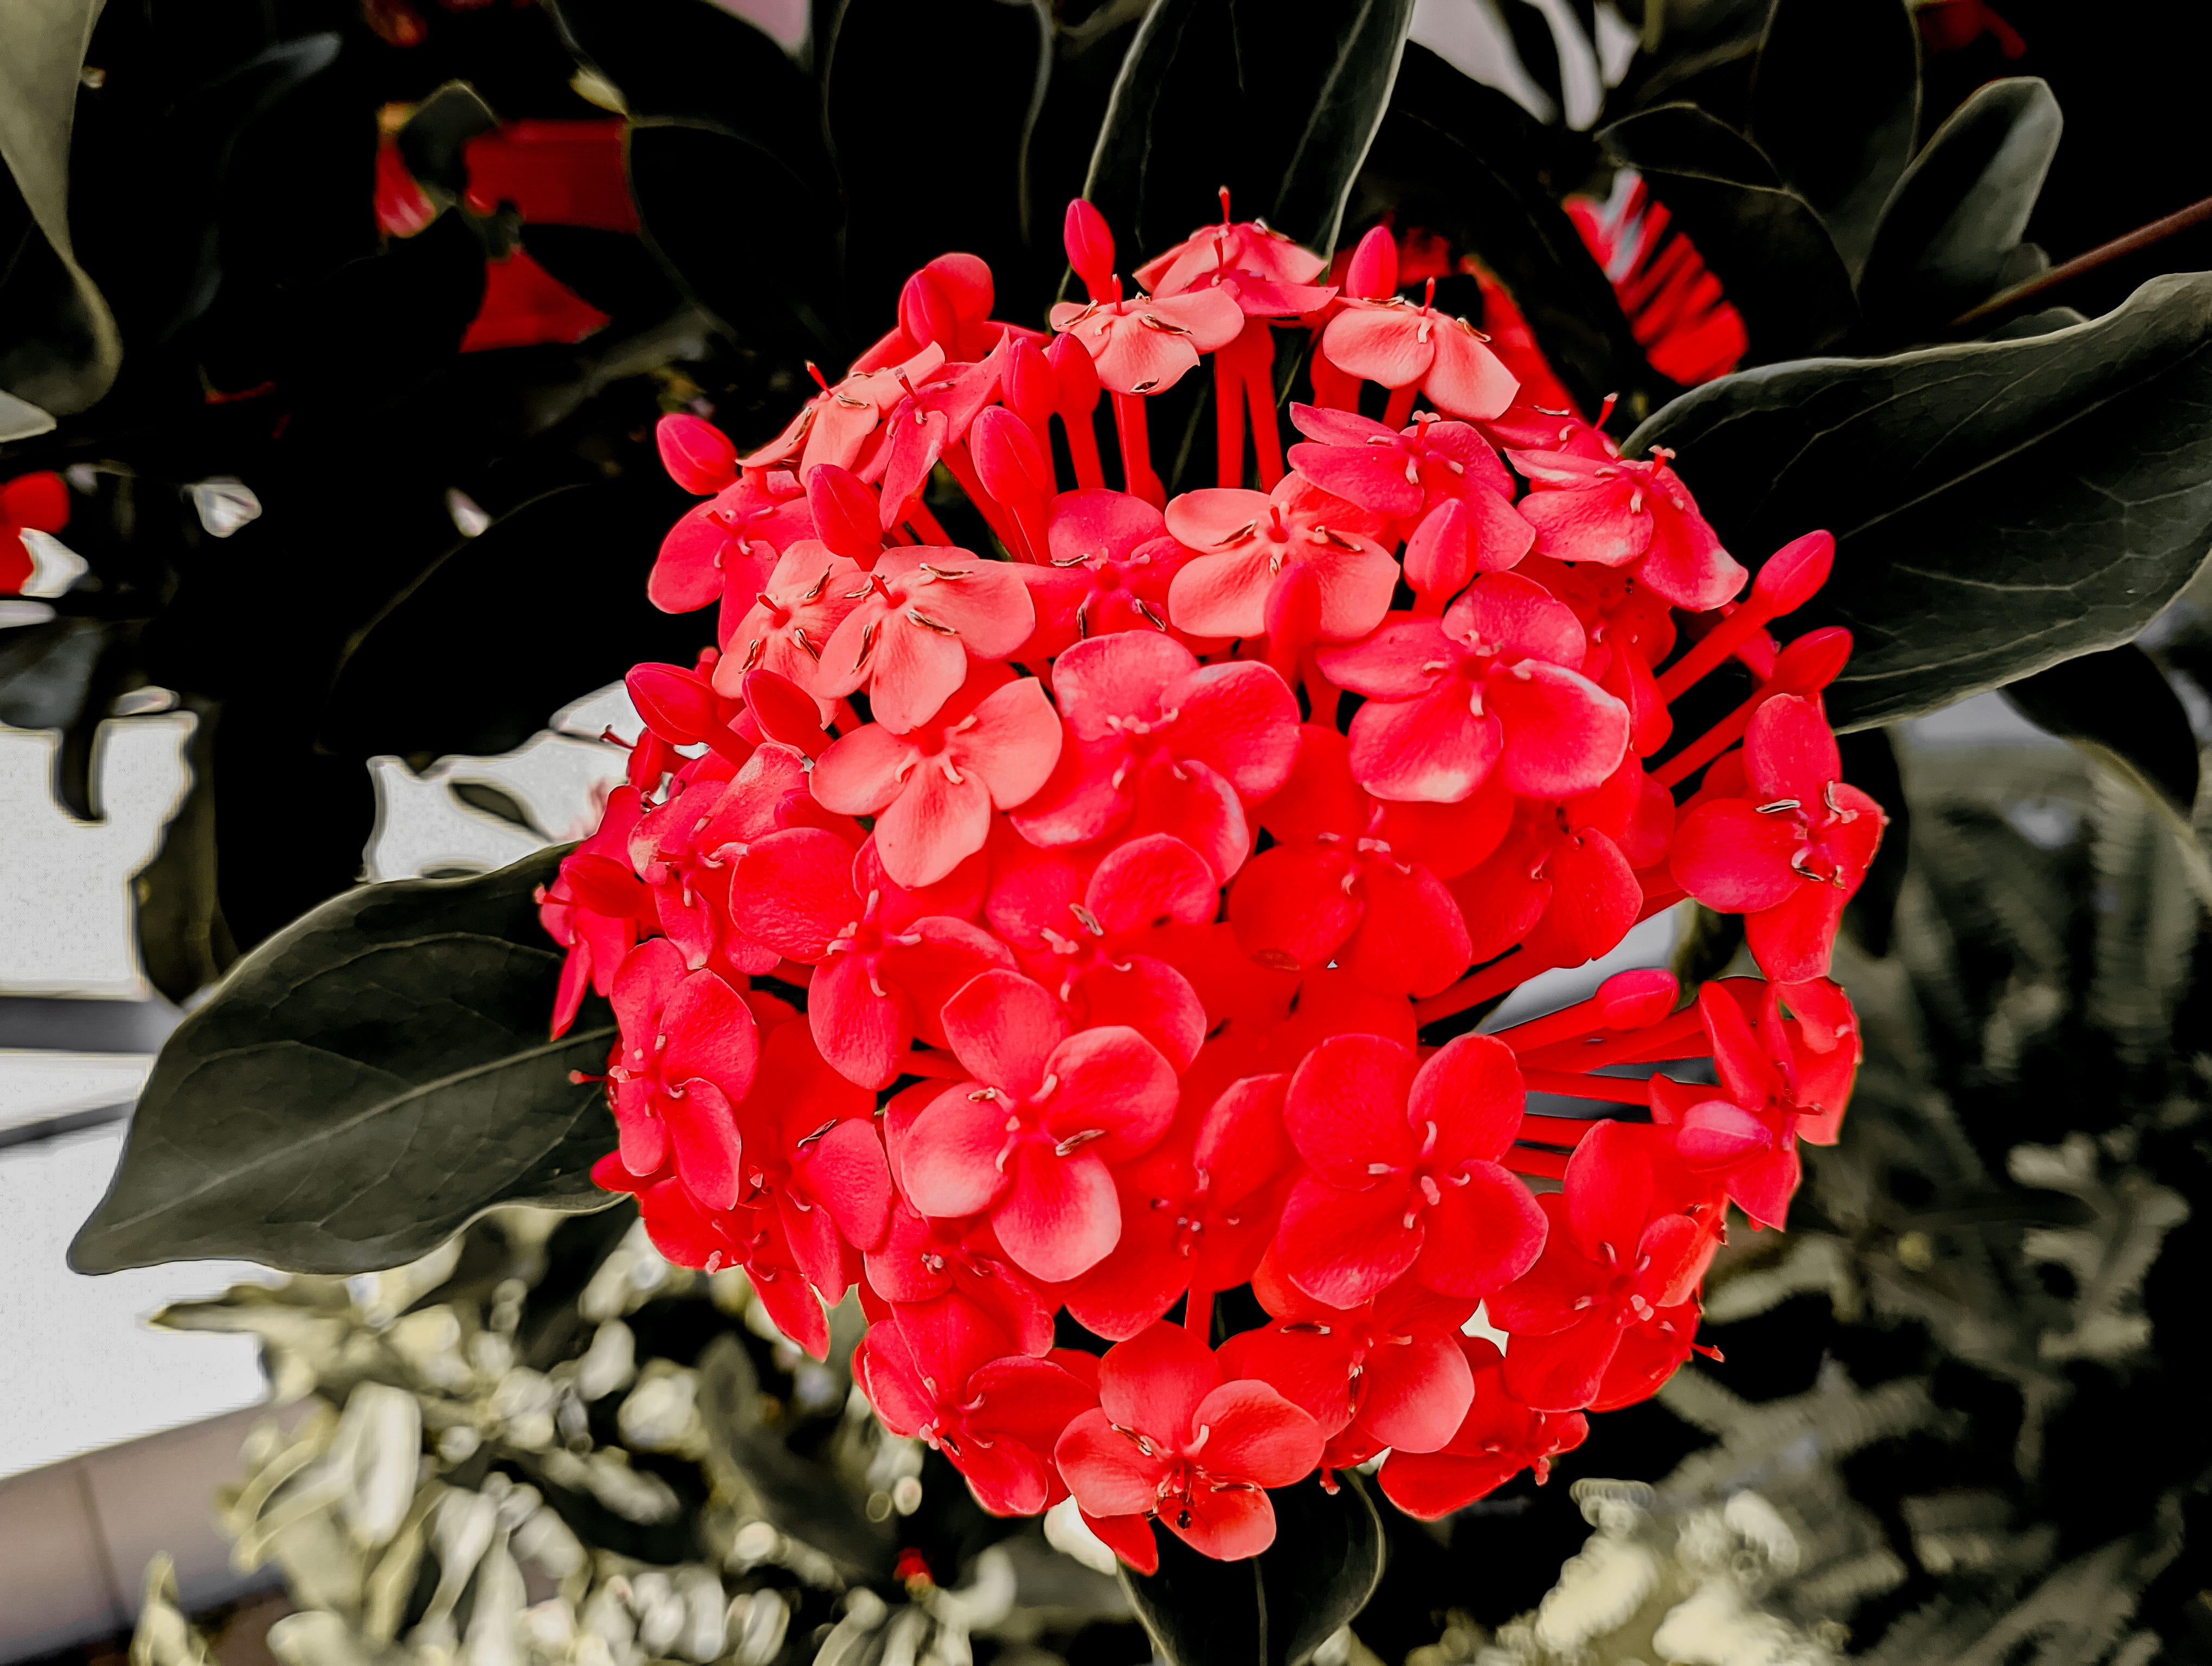
red, flower, plant, petal, terrestrial plant, flowering plant, annual plant, magenta, flower arranging, cut flowers, perennial plant, floristry, carmine, plant stem, floral design, hydrangeaceae, still life photography, pink family, Begonia family, cornales, shrub, hydrangea, herbaceous plant, flowerpot, coquelicot, impatiens, geranium, begonia